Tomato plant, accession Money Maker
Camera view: vertical (180 deg); turntable rotation: 300 degrees
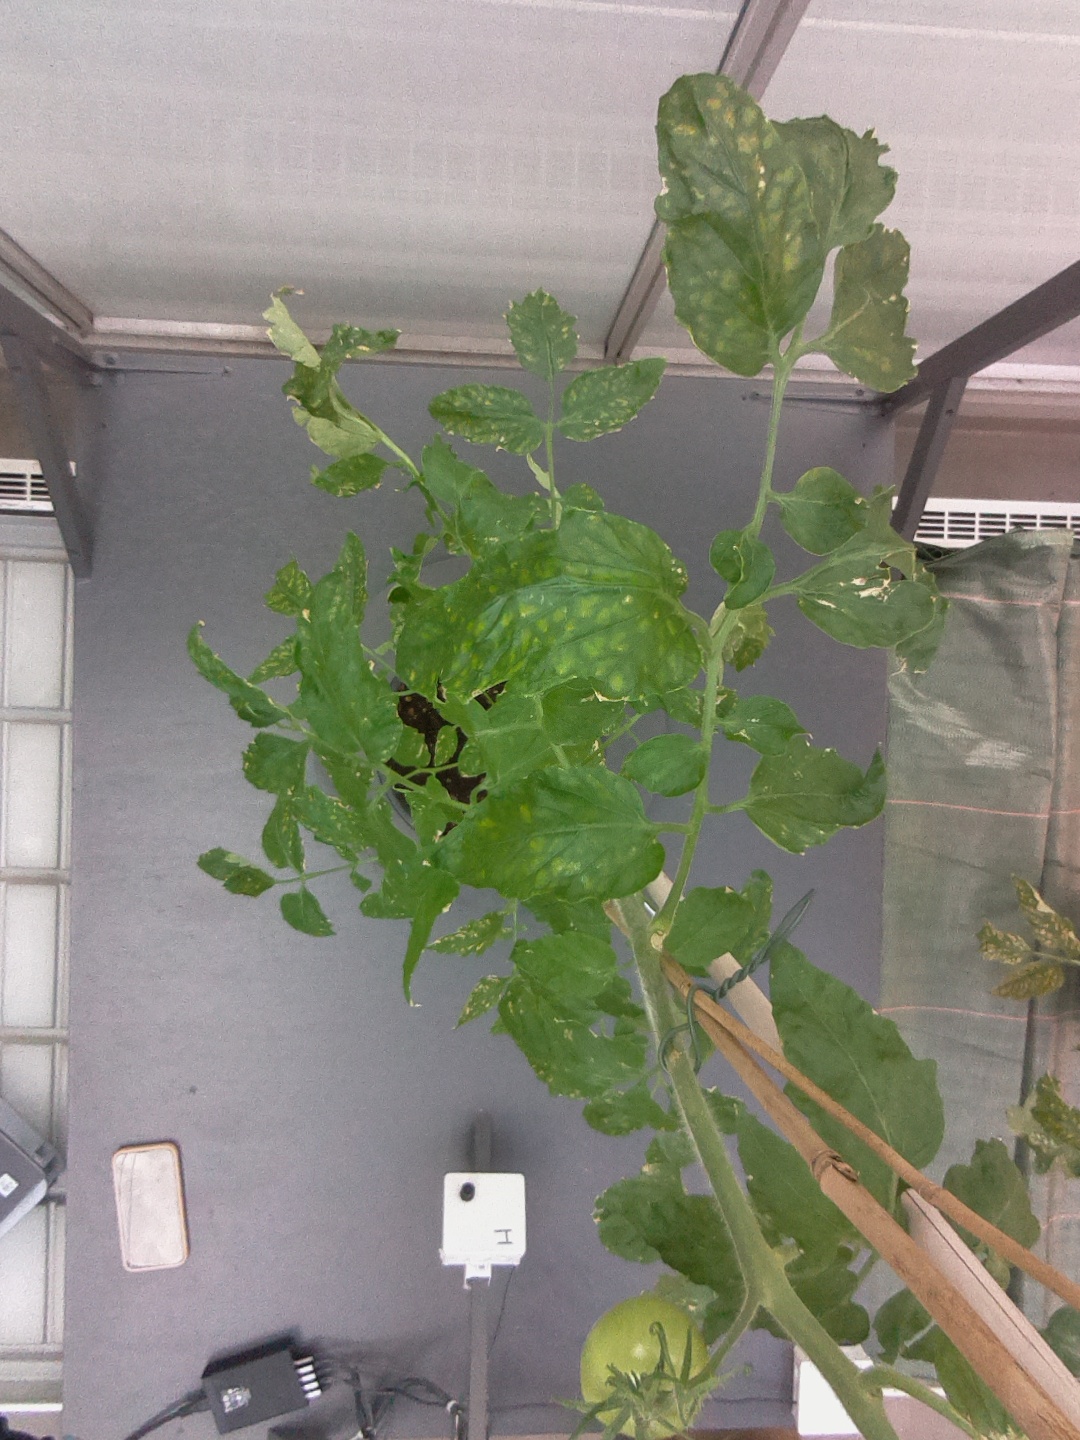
BBCH growth stage 72: 20%-30% of final fruit size